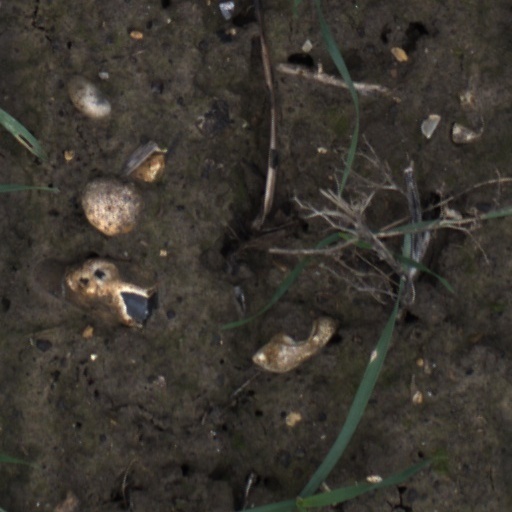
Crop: wheat